Nina Simonovich-Efimova

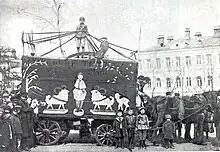
The Efimov Traveling Theater in Moscow, May Day 1919

Beginning in 1897, Simonovich taught at a boarding school in Tbilisi and gave art classes in a private school run by O.M. Shmerling. She left Tbilisi in 1899 and went to Paris where she studied drawing under Auguste Joseph Delécluse for a year, before returning to Moscow to take private painting courses with Elizaveta Nikolaevna Zvantseva, her cousin Serov, and attend classes at the Stroganov School. Simonvich returned to Paris in 1901 and studied painting with Eugène Carrière through the end of the following year, learning the Impressionist style of masters such as Toulouse-Lautrec and Van Gogh.